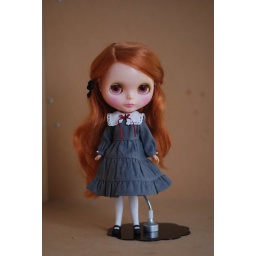
Good girl dress in gray